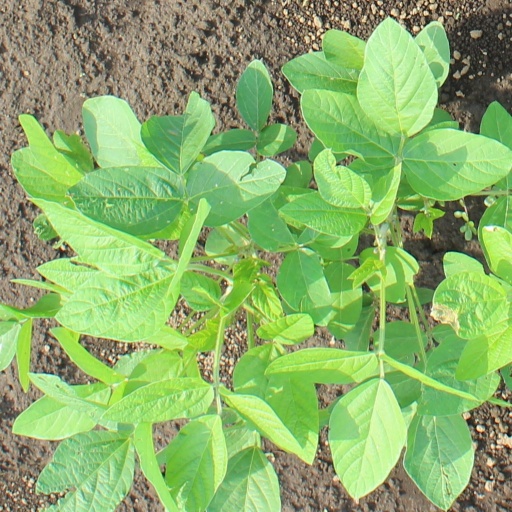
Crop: soybean